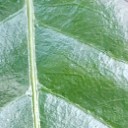
Label: Phoma